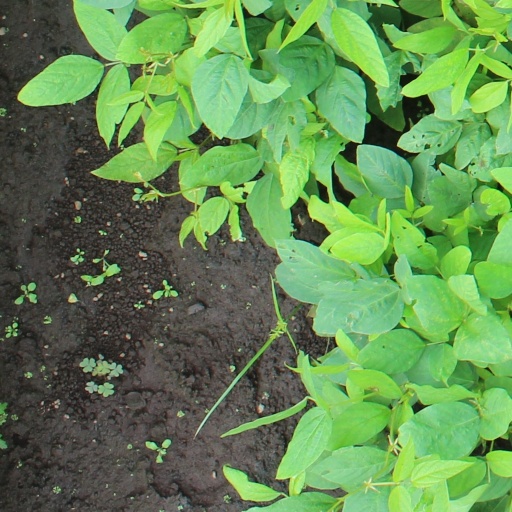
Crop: soybean